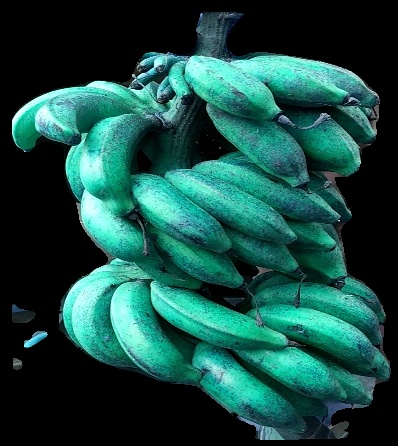
Variety: rasbale
Grade: grade3